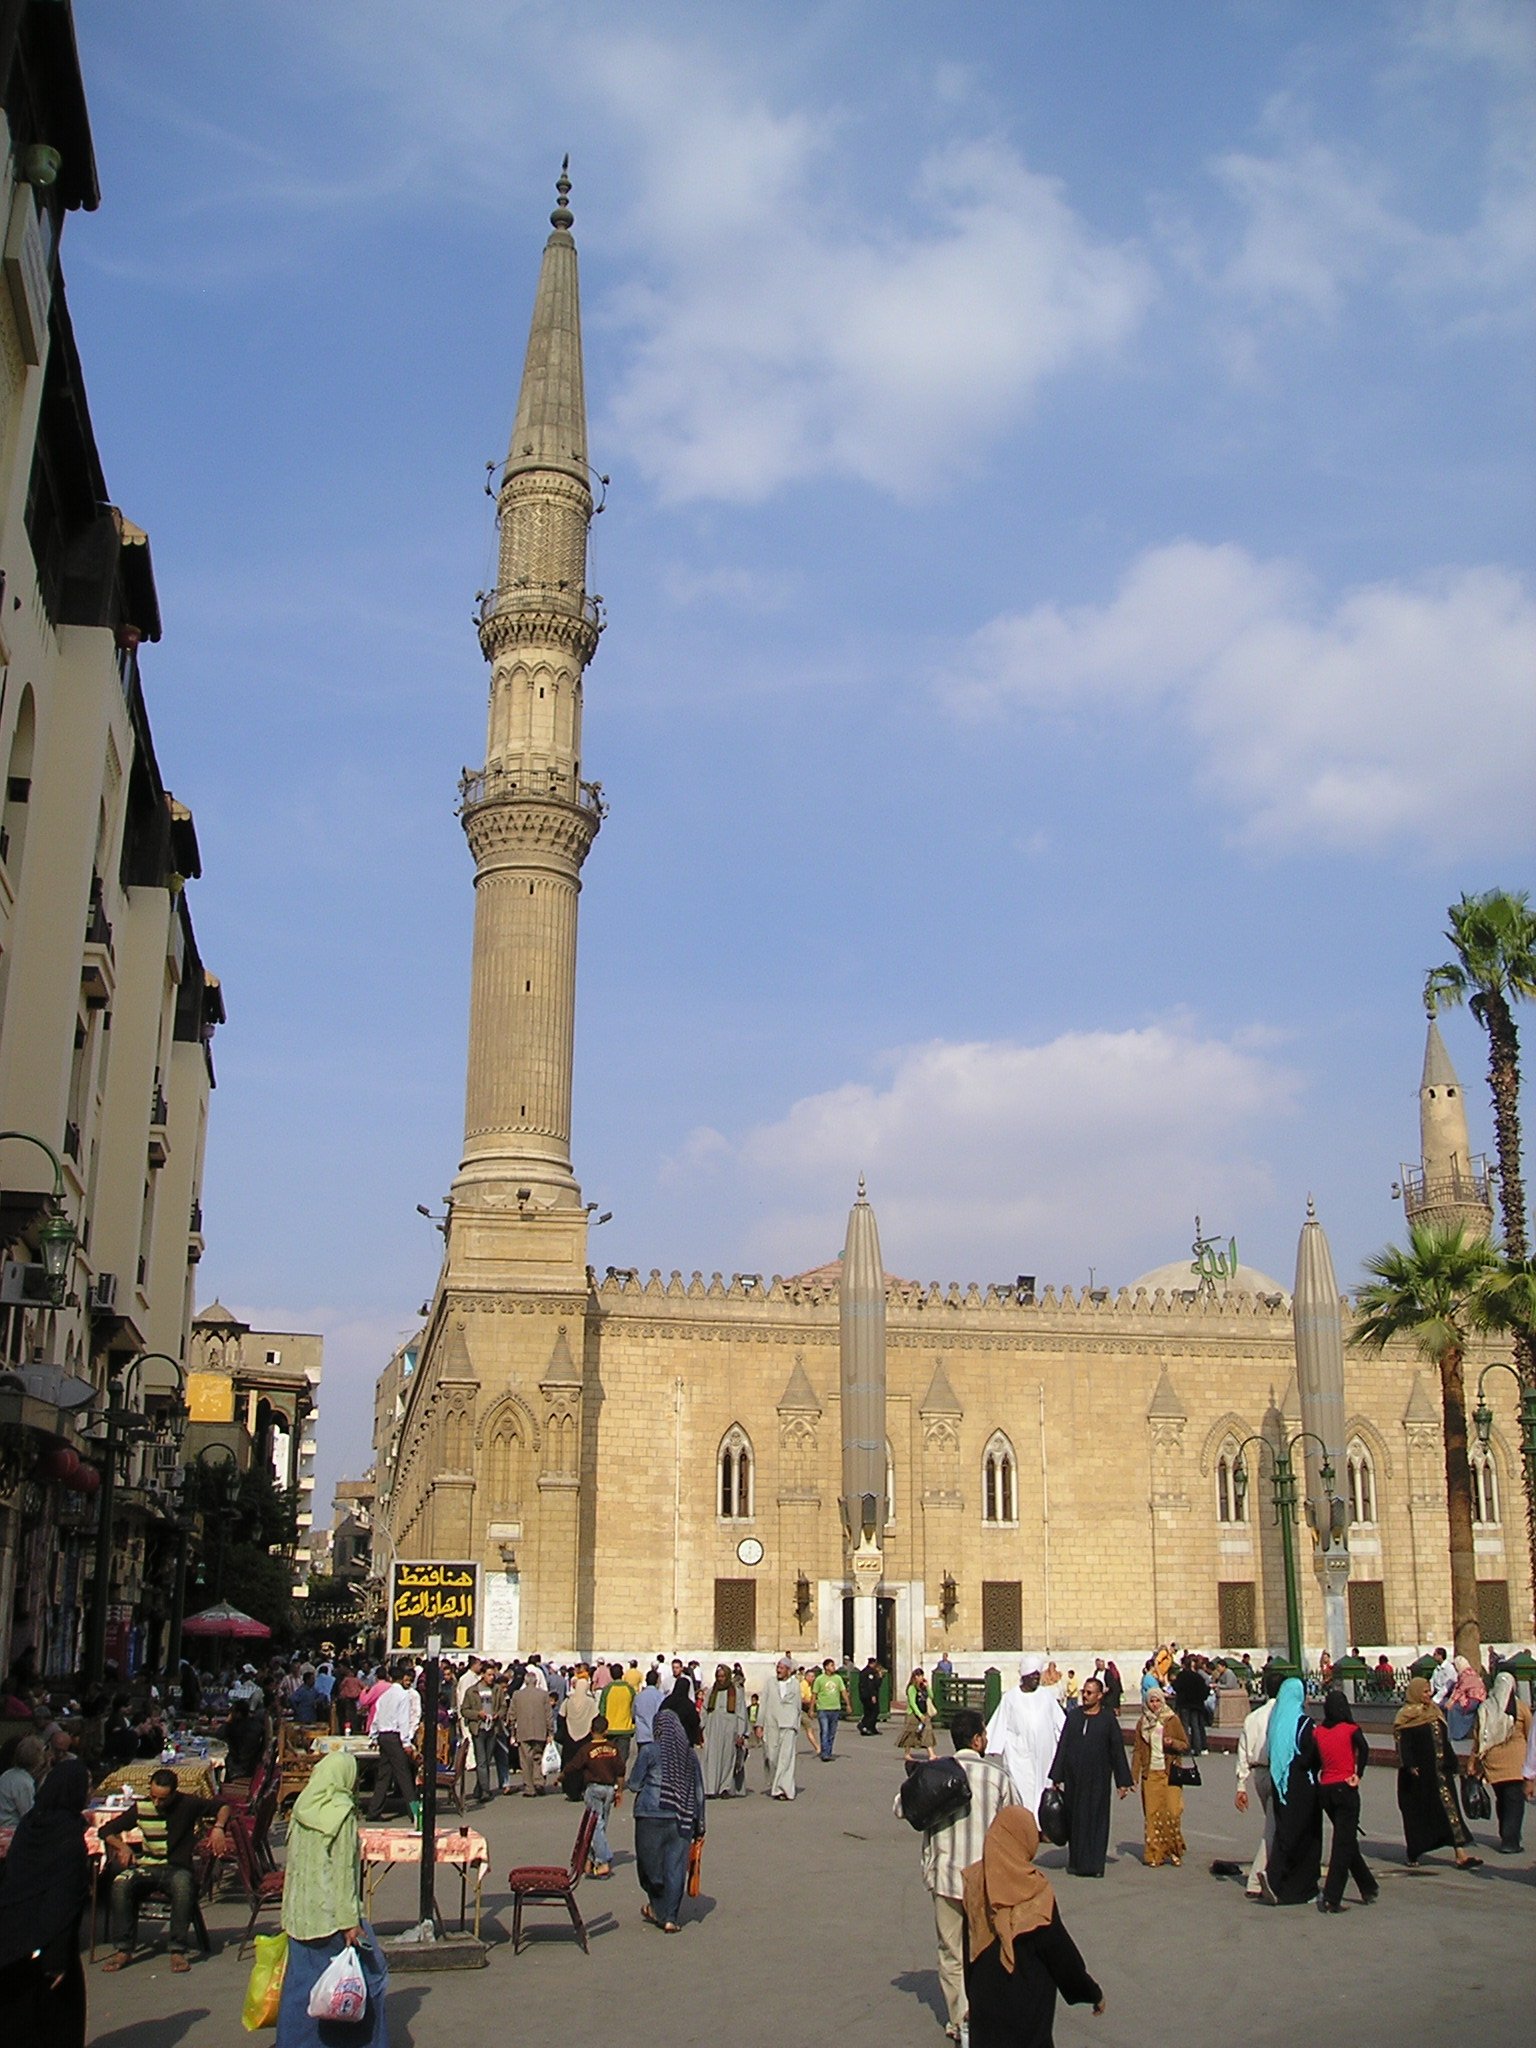
city, monument, tower, plaza, landmark, cathedral, tourism, place of worship, egypt, spire, obelisk, mosque, islam, town square, arabic, human settlement